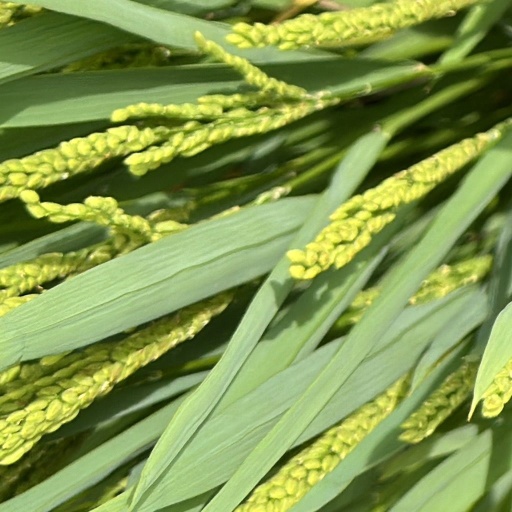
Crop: rice